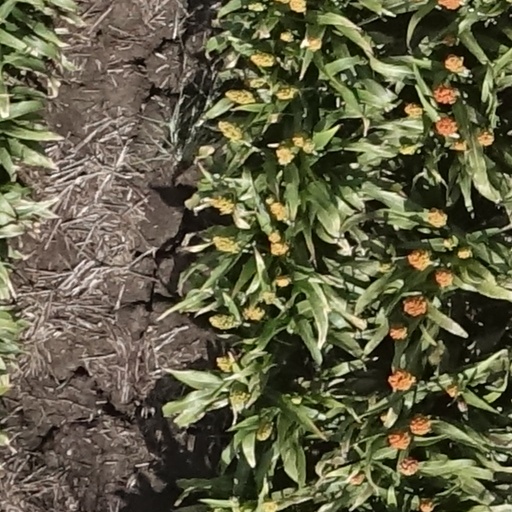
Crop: sorghum